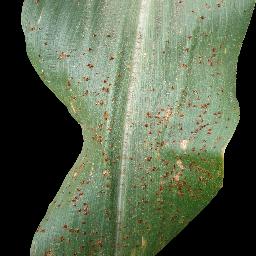
Label: Corn_(Maize)___Common_Rust